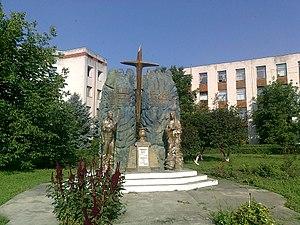
Glodeni est une ville du nord-ouest de la Moldavie. Elle est le siège du raion de Glodeni. En 2012, sa population est estimée à 11 600 habitants.